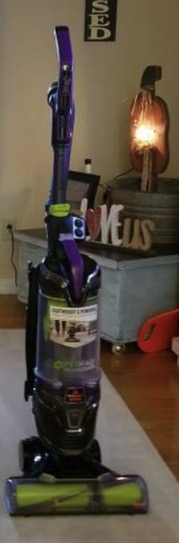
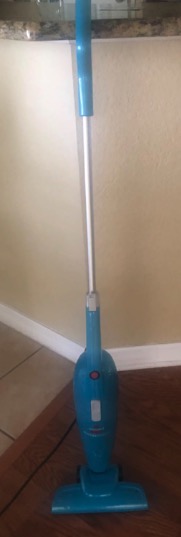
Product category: items_vacuum
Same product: no